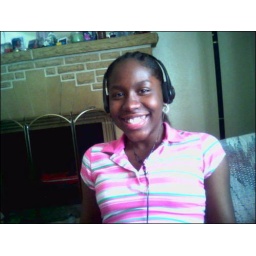
**me in muh pink shirt from kohls**